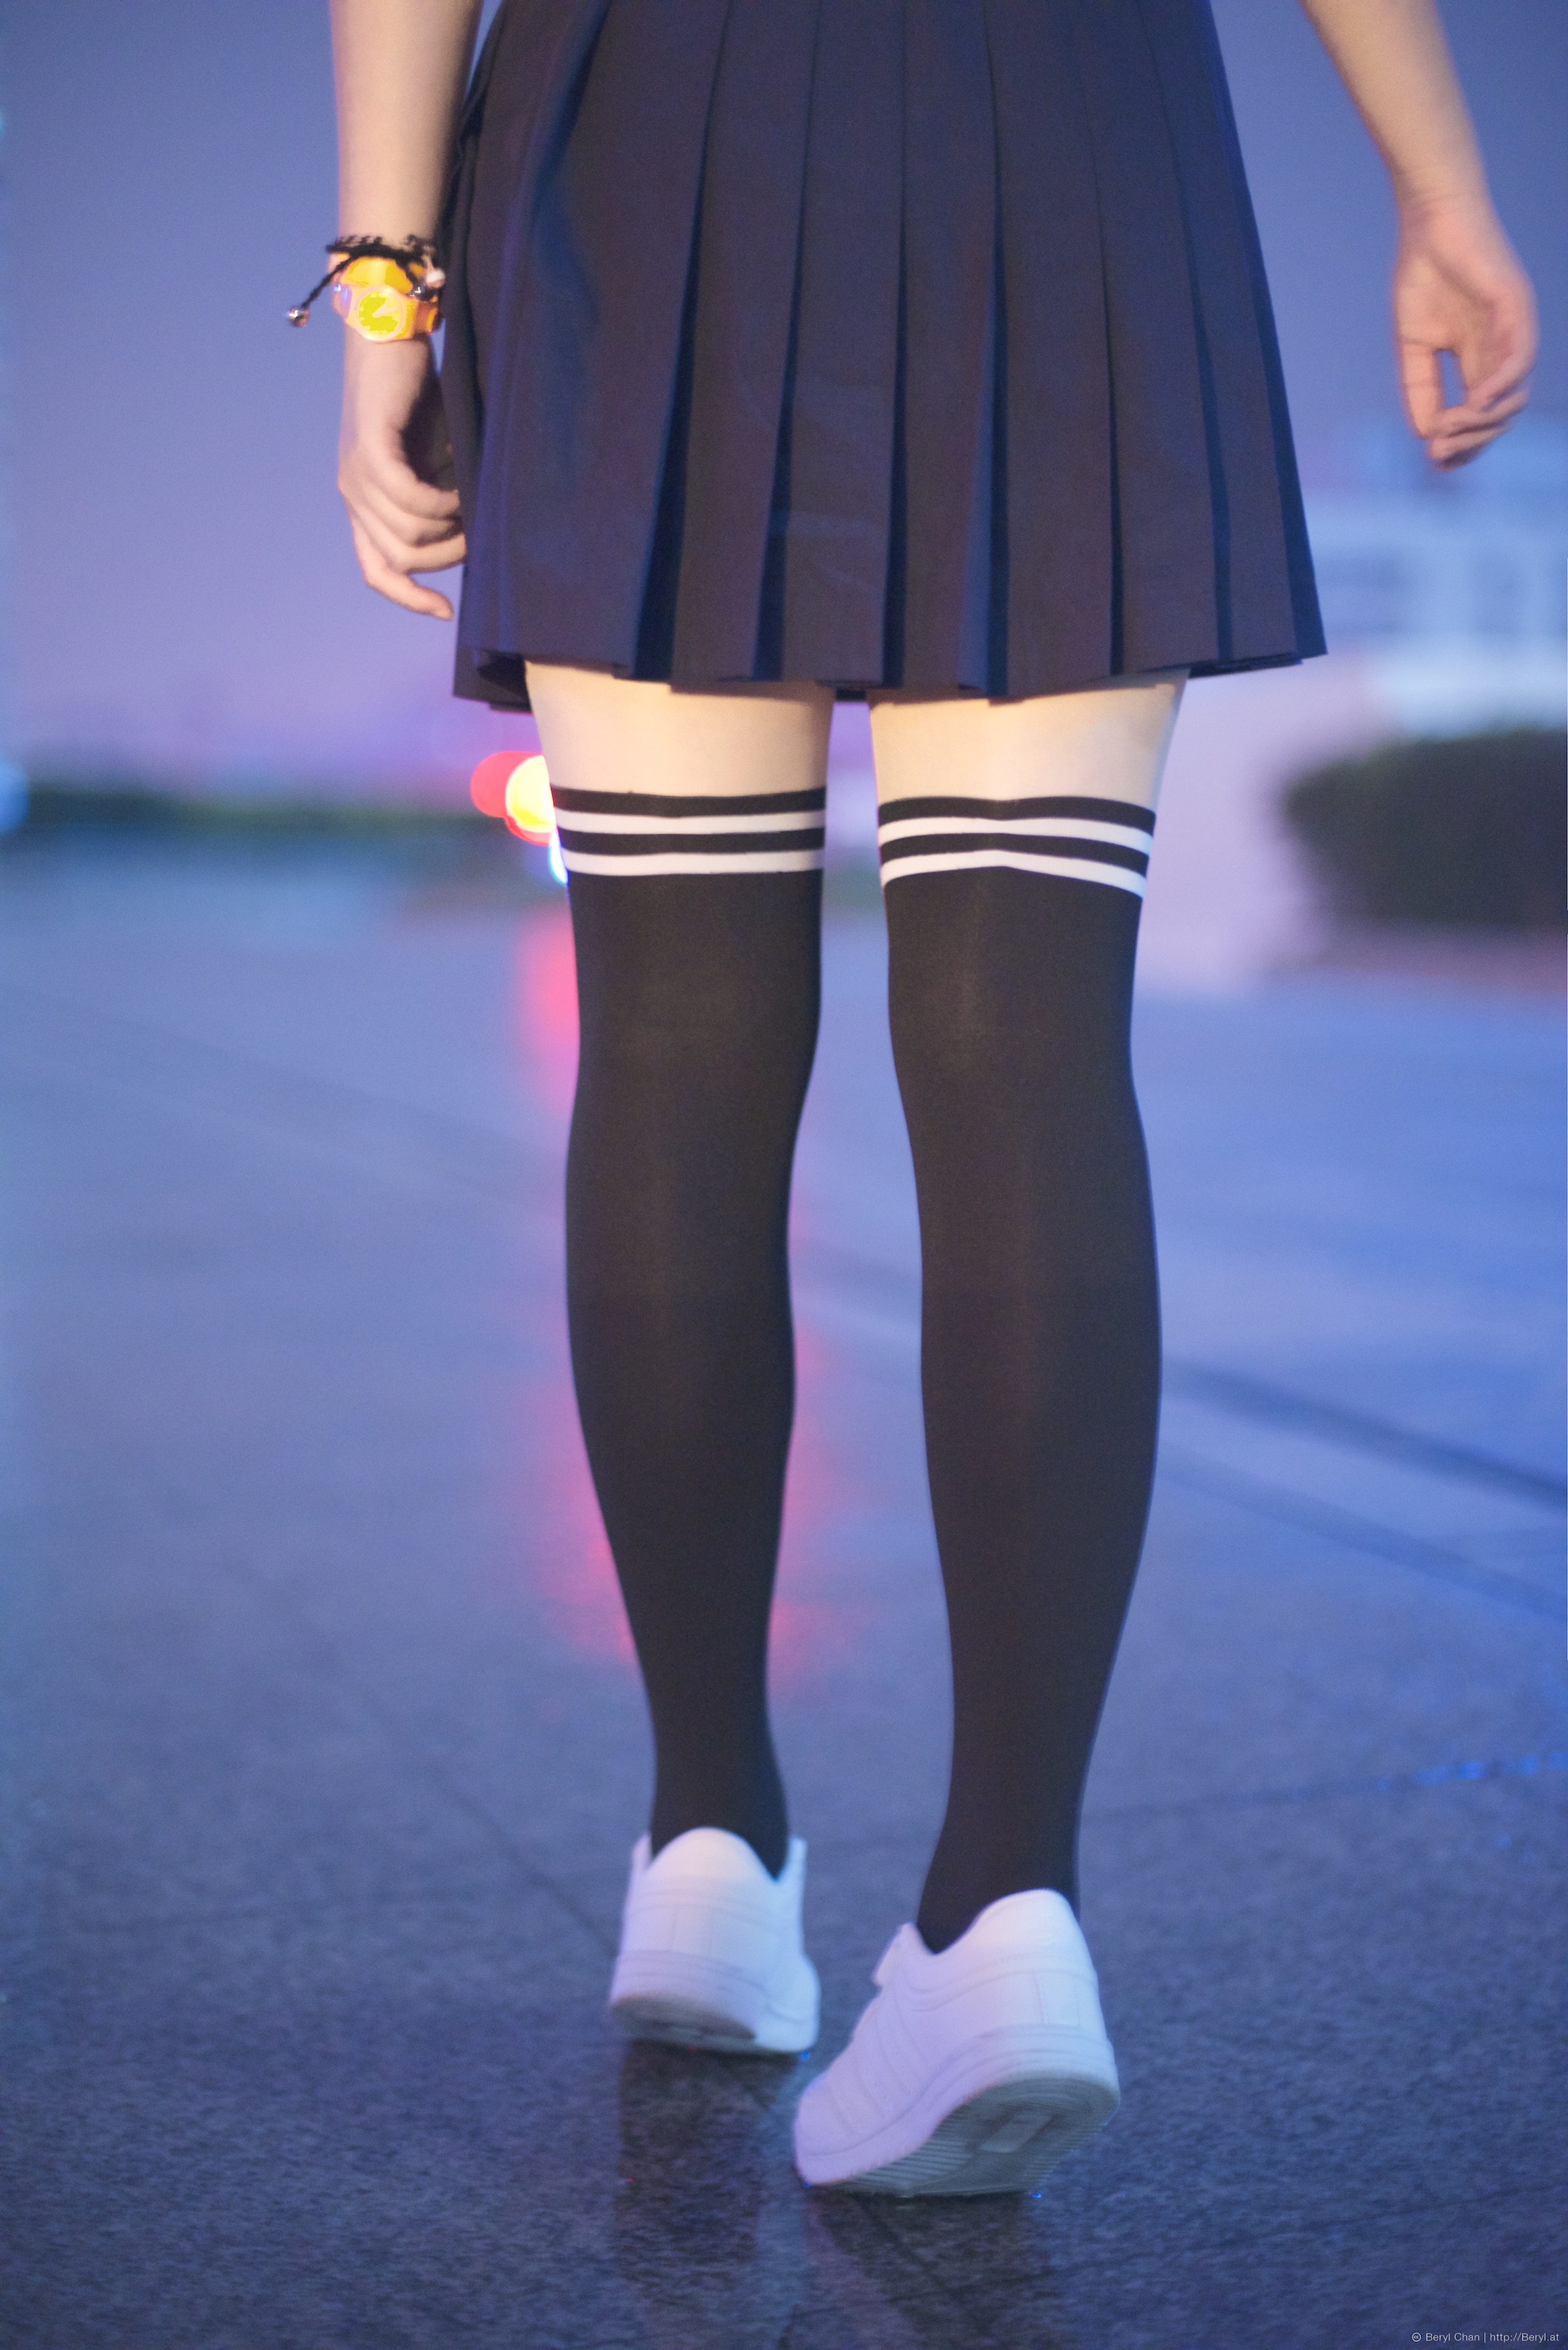
bokeh, girl, night, wet, cute, dark, asian, leg, evening, portrait, spring, fashion, blue, nikon, clothing, girls, 50mm, sneakers, thigh, footwear, lowlight, faceless, uniform, skirt, socks, tights, kneehighsocks, nikond800e, kneesocks, manuallensnocpu, pantyhose, schoolgirl, schooluniform, sailor, sailoruniform, shortskirt, whitesneakers